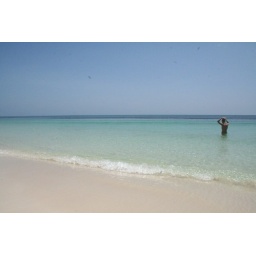
all the fish are swimming in the water